Polipoli Spring State Recreation Area

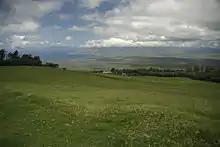
View down to Kihei, Maalaea, and windward Maui from the entrance to the park

The Polipoli Spring State Recreation Area is a state park of Hawaii in the United States. It is on the island of Maui about ten miles from Kula up the slope of Haleakalā.